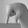
ASL letter: Q